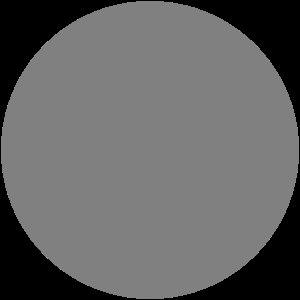
Le point est une marque ronde, généralement de petite taille. Un assemblage de point peut aussi composer un motif : petit ou gros pois. En peinture, le pointillisme est une technique basée sur l'usage de points de différentes couleurs composant une image.